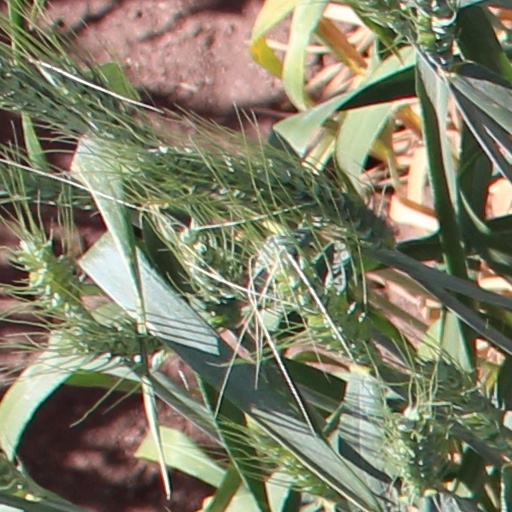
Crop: wheat